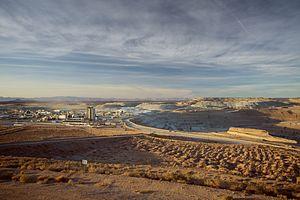
La mine de Boron est une mine à ciel ouvert de borate située dans la municipalité de Boron en Californie aux États-Unis. Elle est possédée par Rio Tinto. La mine a commencé sa production en 1957.